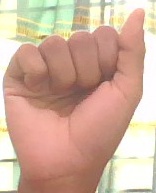
ASL sign: A